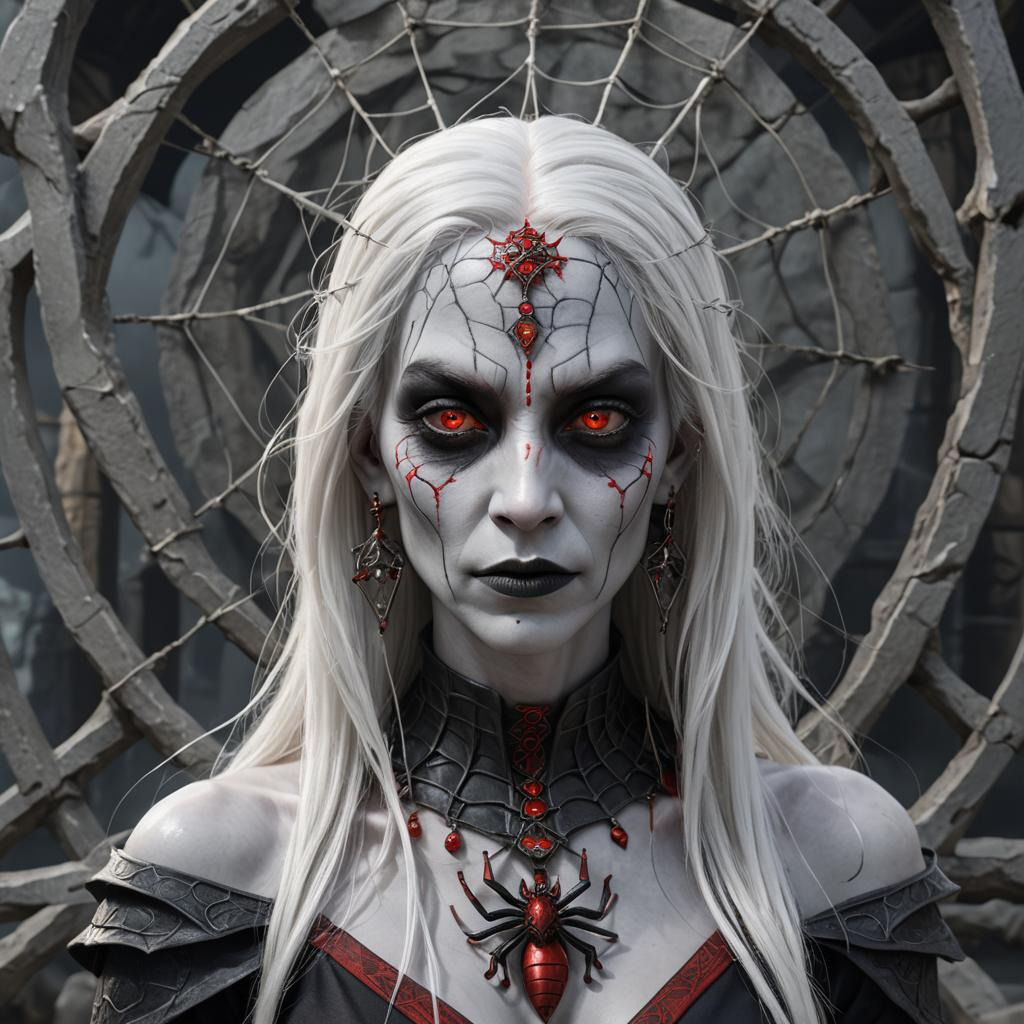
미적 점수 (1~10점): 7